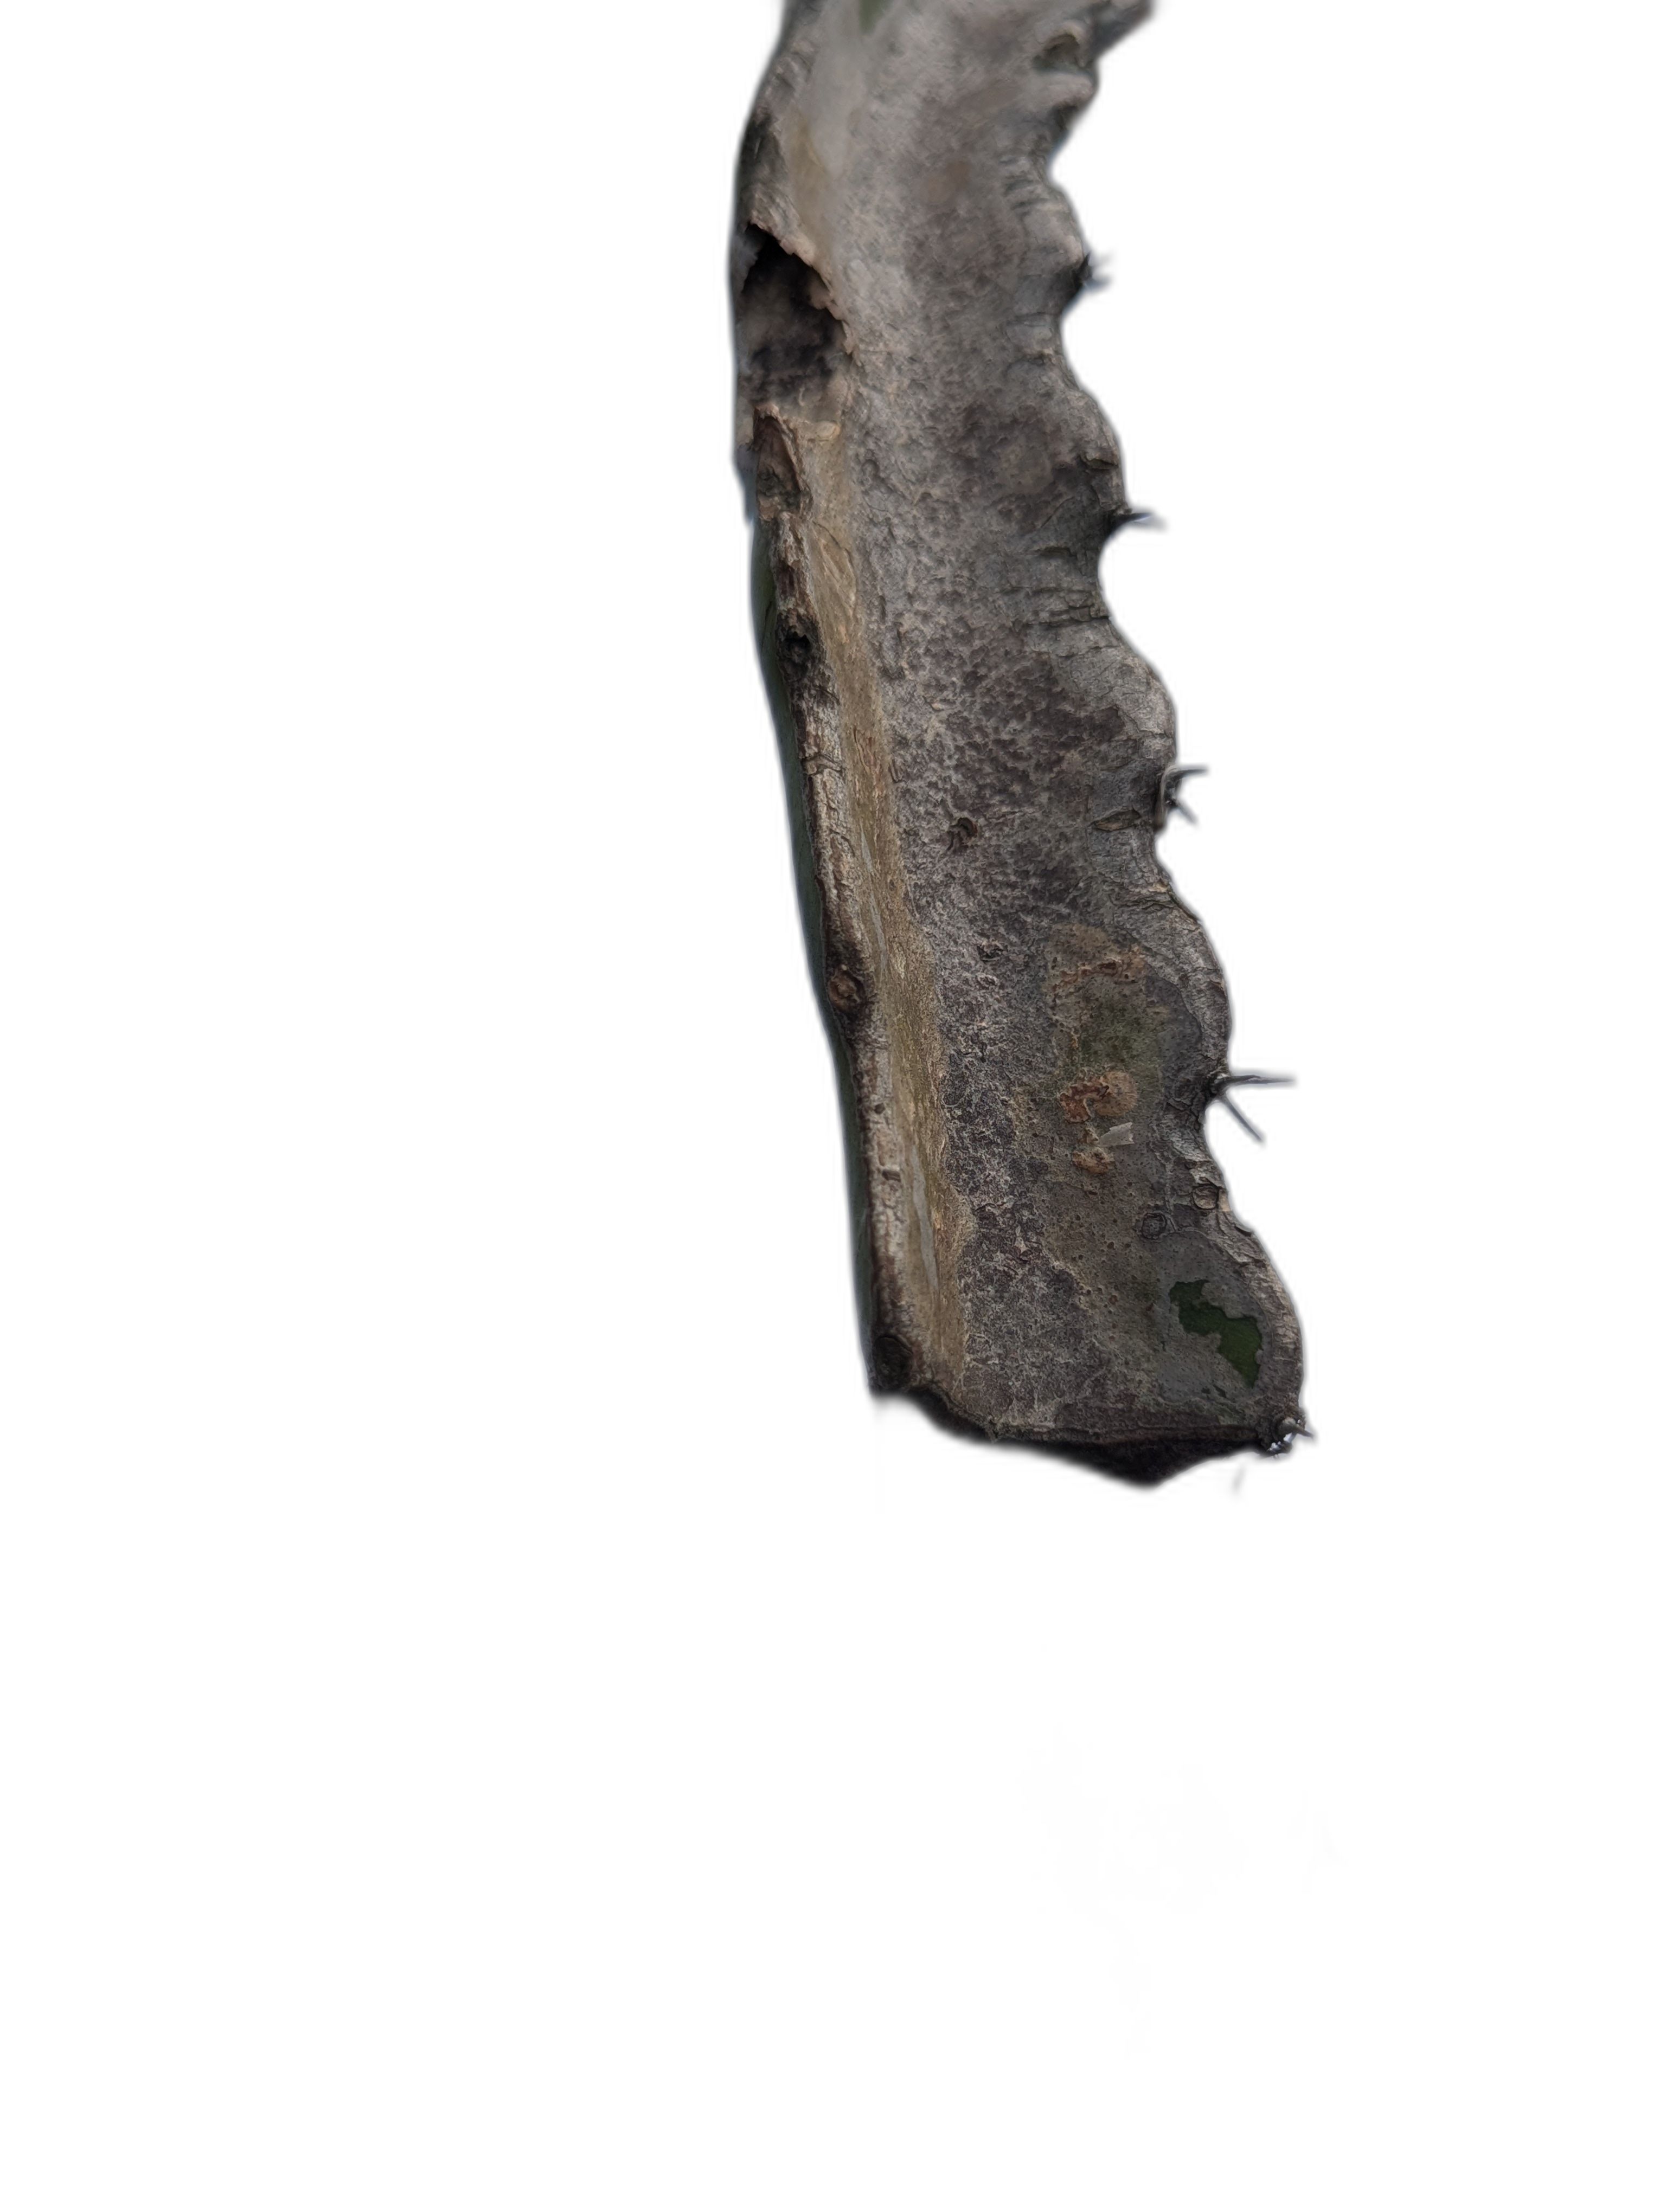
Label: Bad leaf